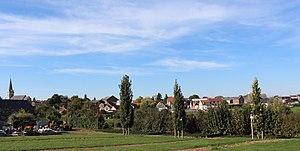
Panorama du village depuis les hauteurs du cimetière.
Viesly est une commune française située dans le département du Nord, en région Hauts-de-France.